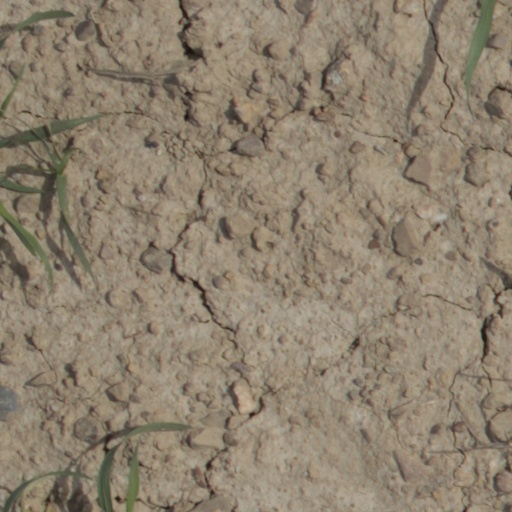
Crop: wheat